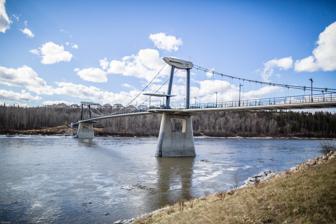
Building: Fort Edmonton Footbridge
Country: Canada
Year built: 2010
Pedestrian bridge in Edmonton, Canada Fort Edmonton Footbridge Coordinates 53°29′43″N 113°35′26″W / 53.49528°N 113.59056°W / 53.49528; -113.59056 Carries Pedestrians and bicycles Crosses North Saskatchewan River Locale Edmonton , Alberta, Canada Official name Fort Edmonton Footbridge Maintained by City of Edmonton Characteristics Design Suspension bridge Material Concrete Total length 246 m (807 ft) Width 5 m (16 ft) Longest span 138 m (453 ft) No. of spans 3 Piers in water 2 History Designer HFKS Architects Engineering design by CH2M Hill Construction start August 2008 Construction end November 2010 Opened June 18, 2011 Location The Fort Edmonton Footbridge is a pedestrian bridge that crosses the North Saskatchewan River in Edmonton , Alberta , Canada . Led by CH2M Hill and designed by HFKS Architects, it is the city's first suspension bridge. The bridge is located southwest of Fort Edmonton Park and connects to the existing multi-use trail system with the new park land on the west side of the river. It officially opened on June 18, 2011. See also List of crossings of the North Saskatchewan River References